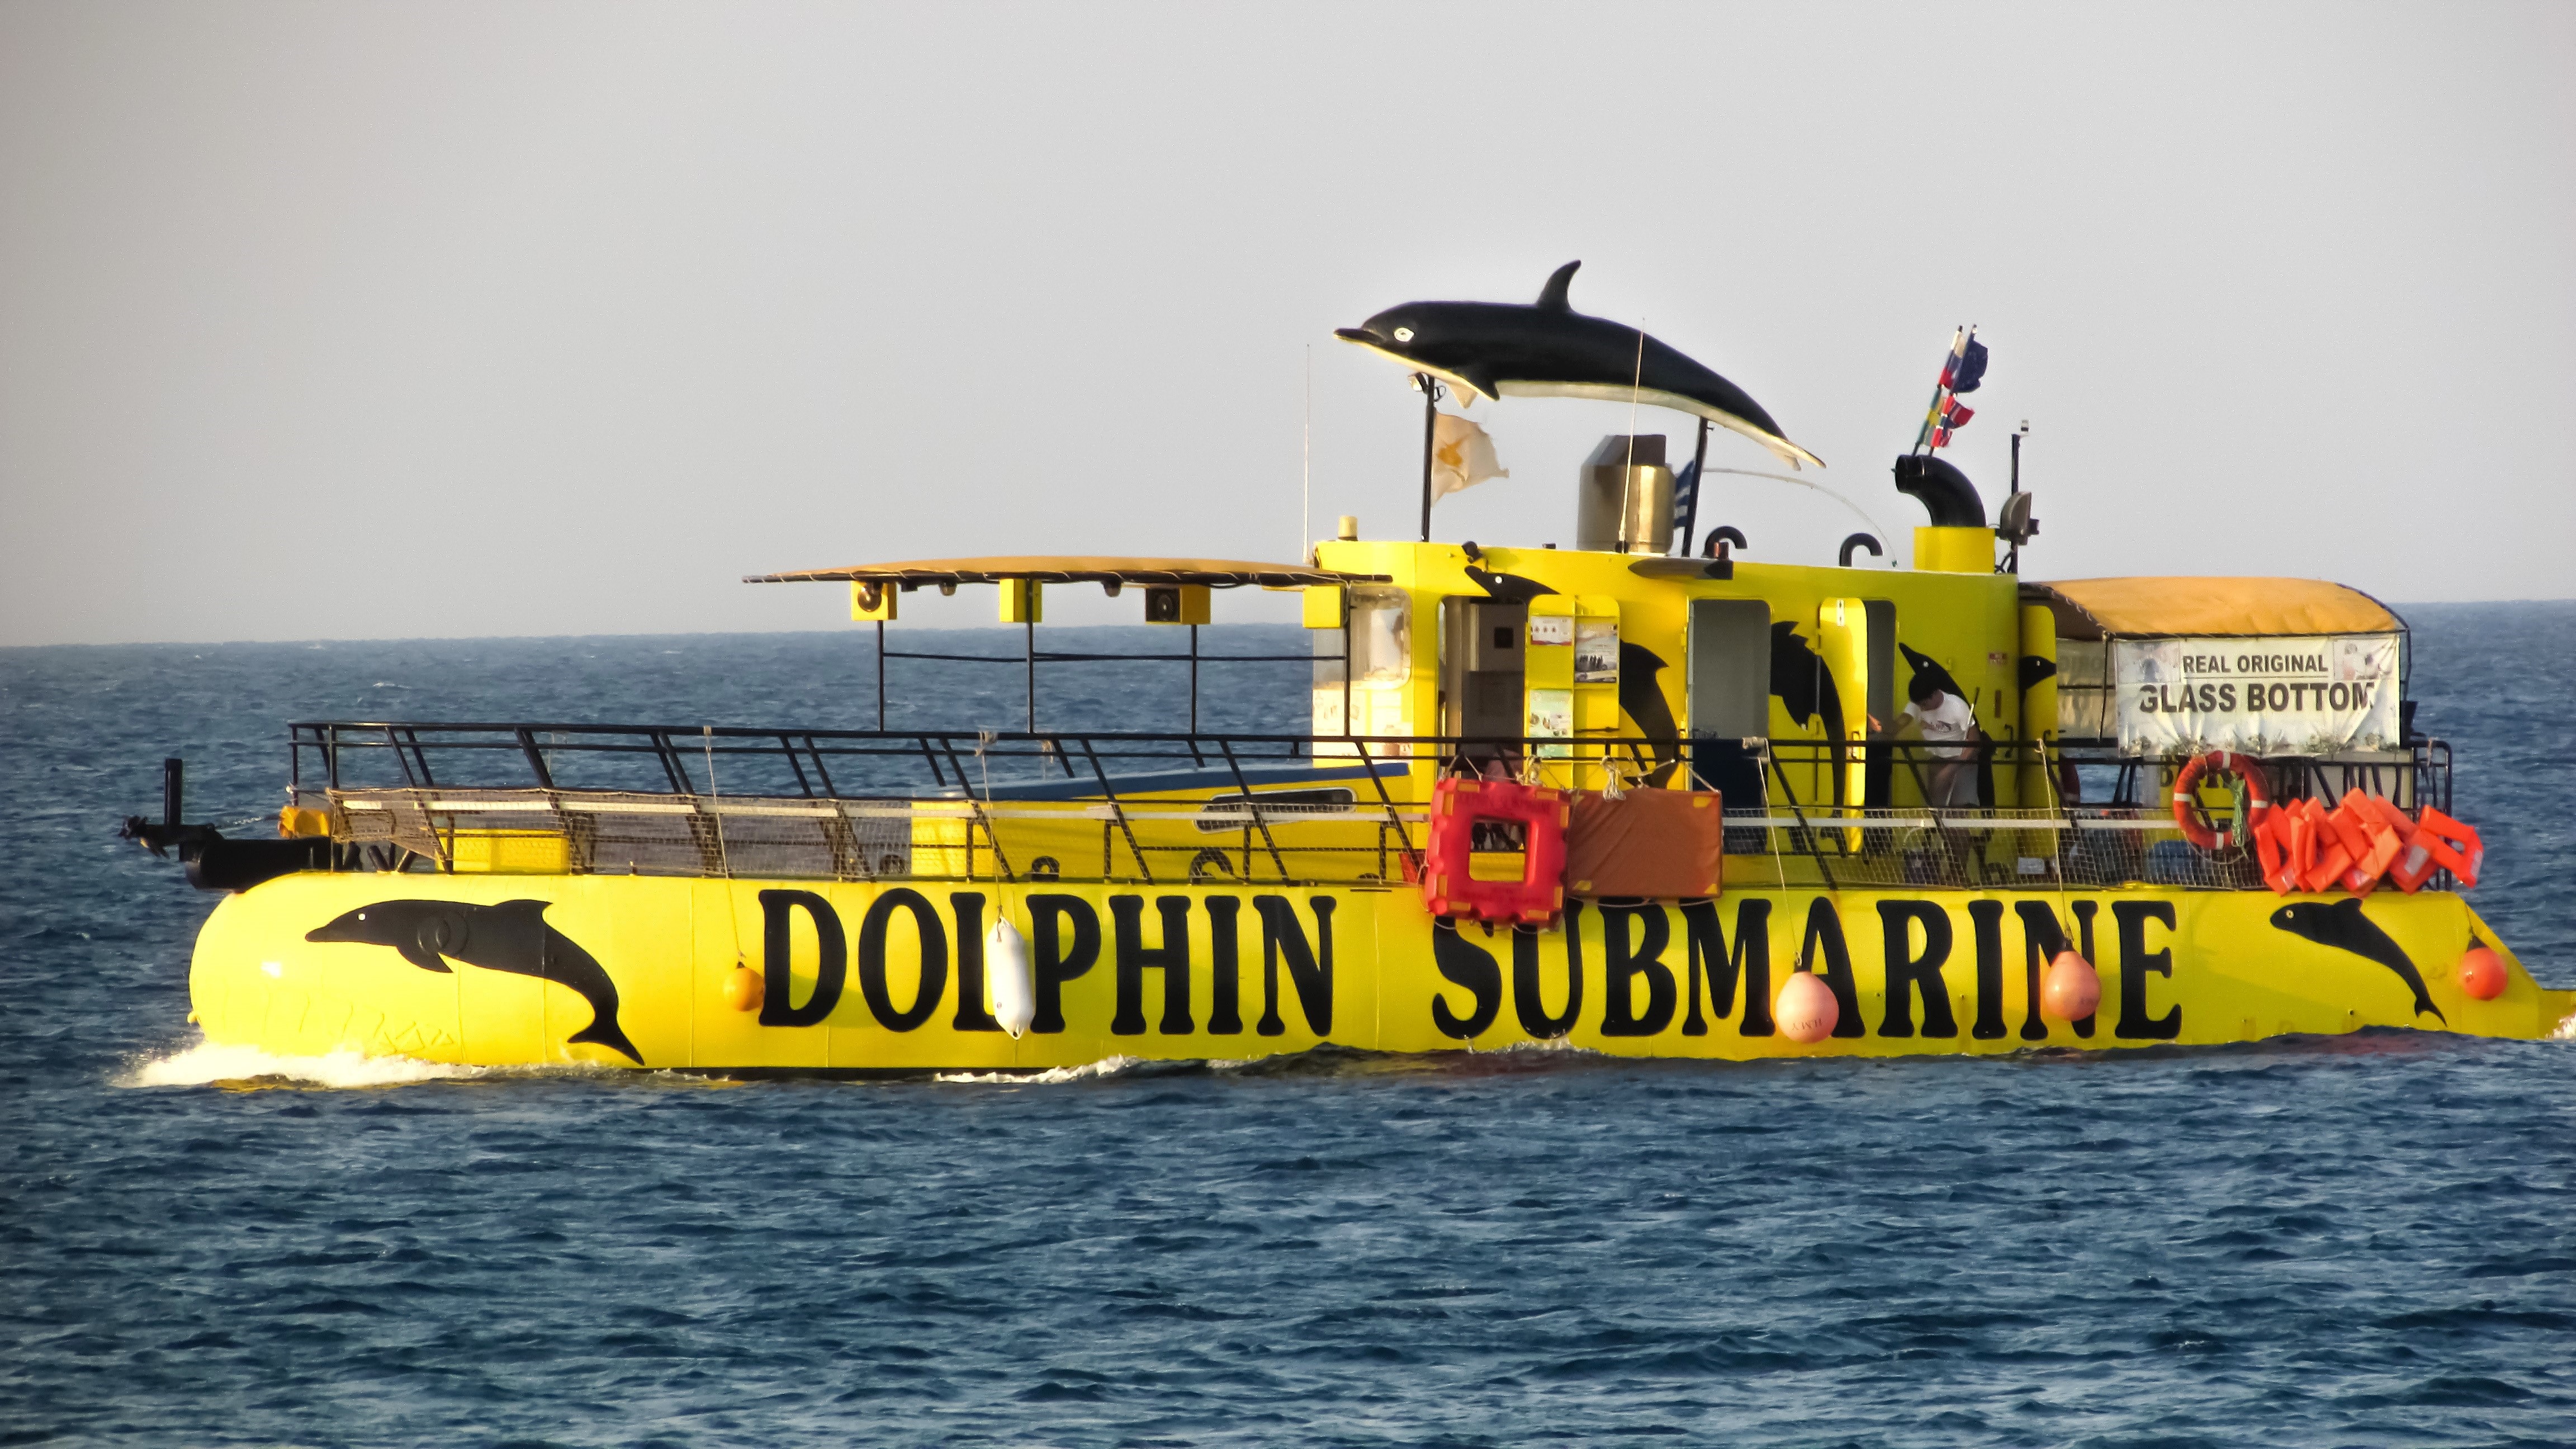
sea, boat, ship, underwater, vehicle, yellow, tourism, cargo ship, ferry, submarine, tugboat, watercraft, cyprus, container ship, freight transport, pilot boat, anchor handling tug supply vessel